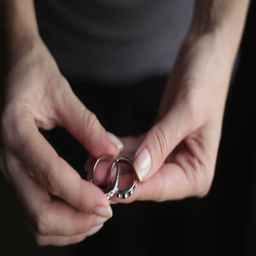
women 's hands holding the ring in his hands